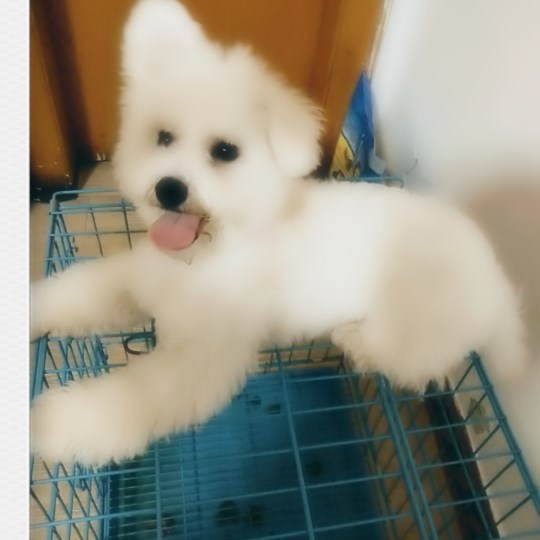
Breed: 3083-n000117-Bichon_Frise